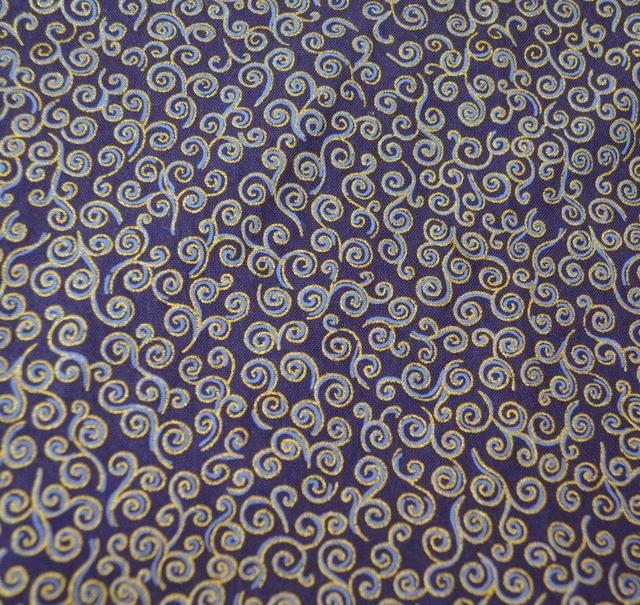
Texture: swirly